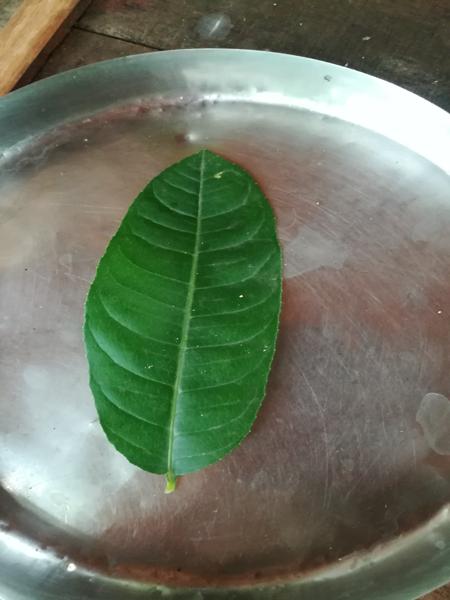
Plant: Badipala